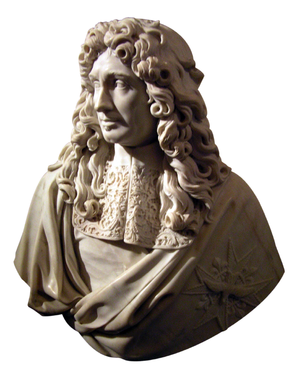
Jean-Baptiste Colbert, né le 29 août 1619 à Reims et mort le 6 septembre 1683 à Paris, est à partir de 1665 un des principaux ministres de Louis XIV, en tant que contrôleur général des finances, secrétaire d'État de la Maison du roi et secrétaire d'État de la Marine.